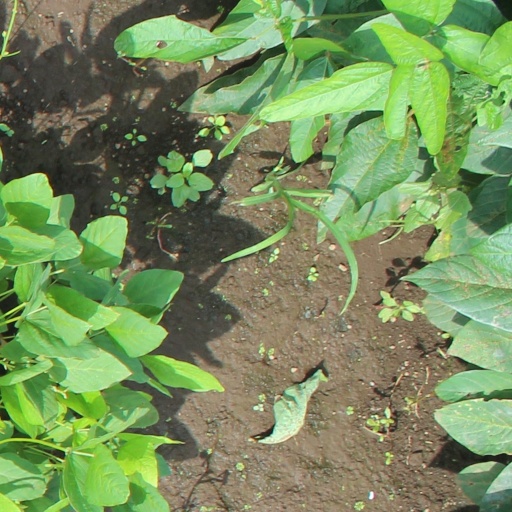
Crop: soybean